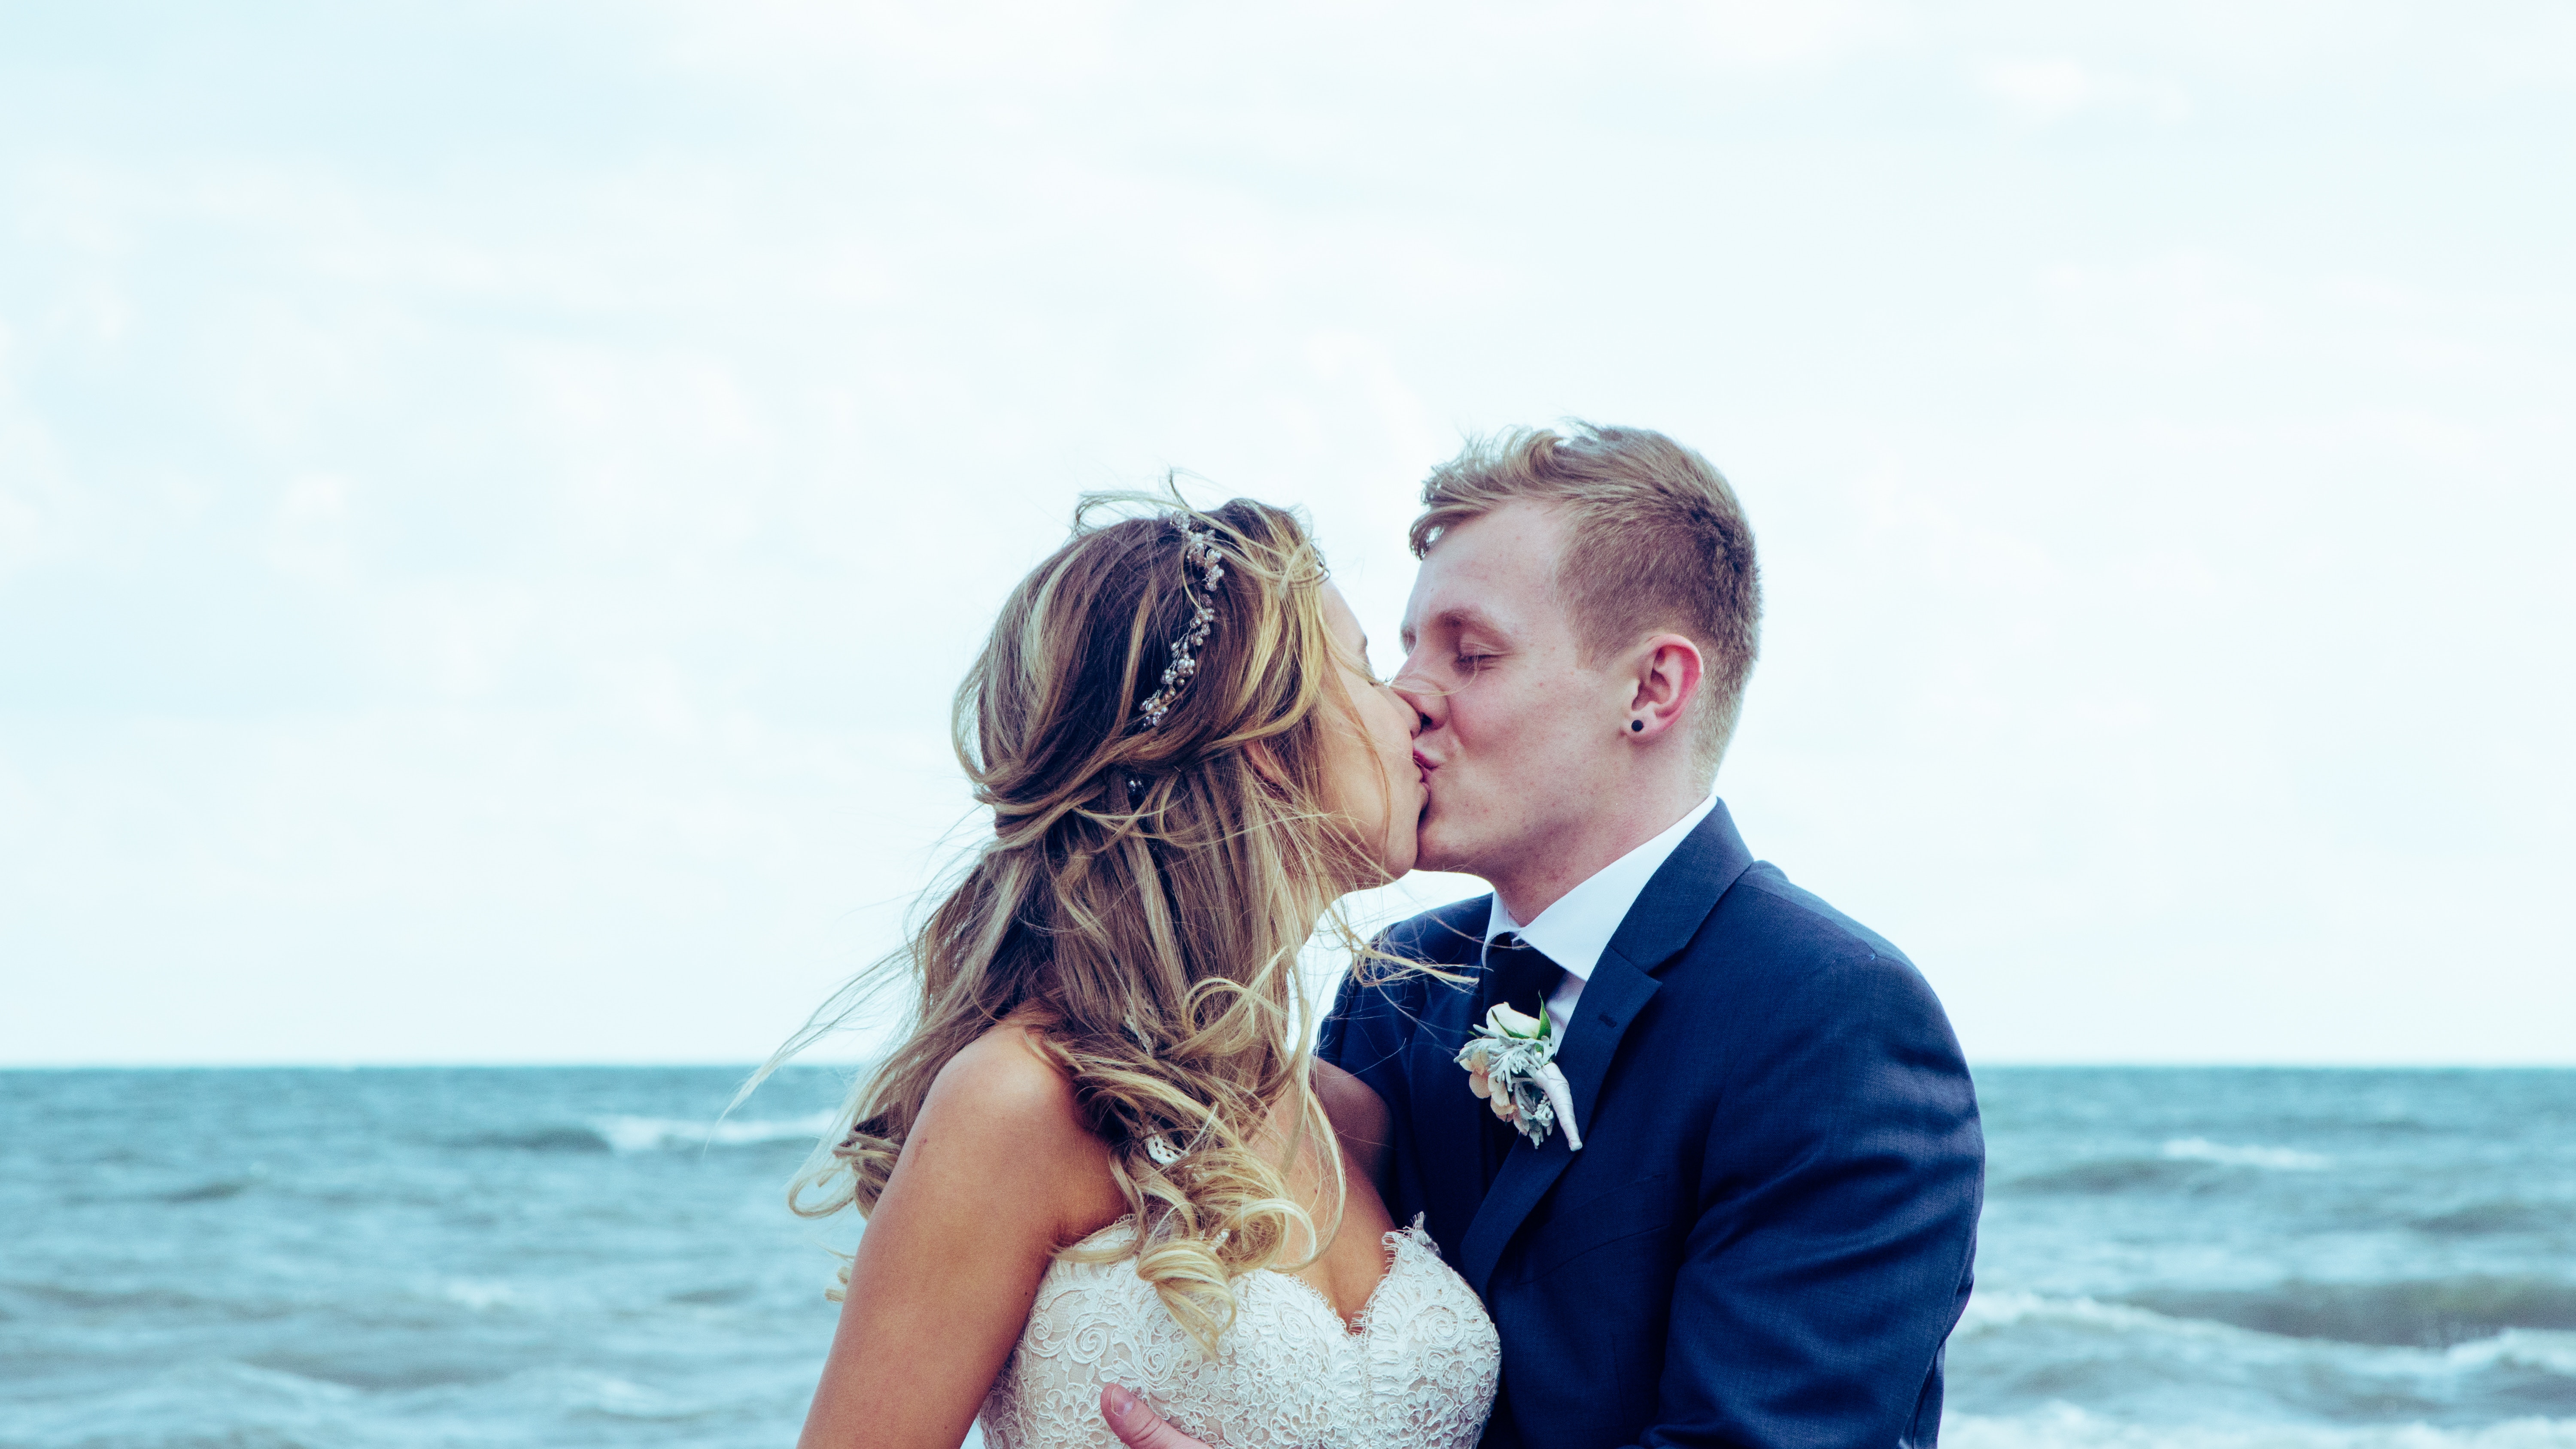
sea, ocean, girl, vacation, romance, wedding, wedding dress, bride, groom, ceremony, fun, happiness, photograph, event, gown, veil, honeymoon, bridal clothing